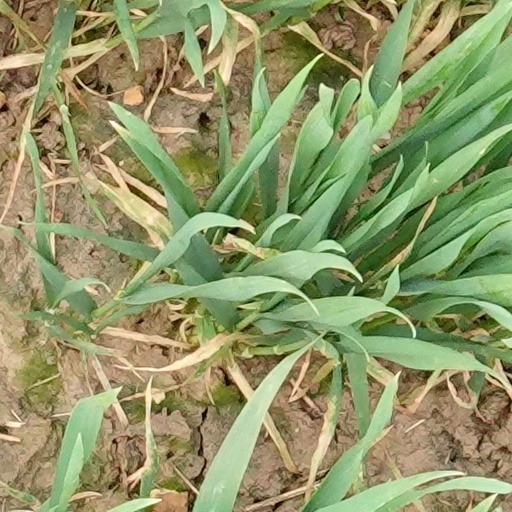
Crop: wheat